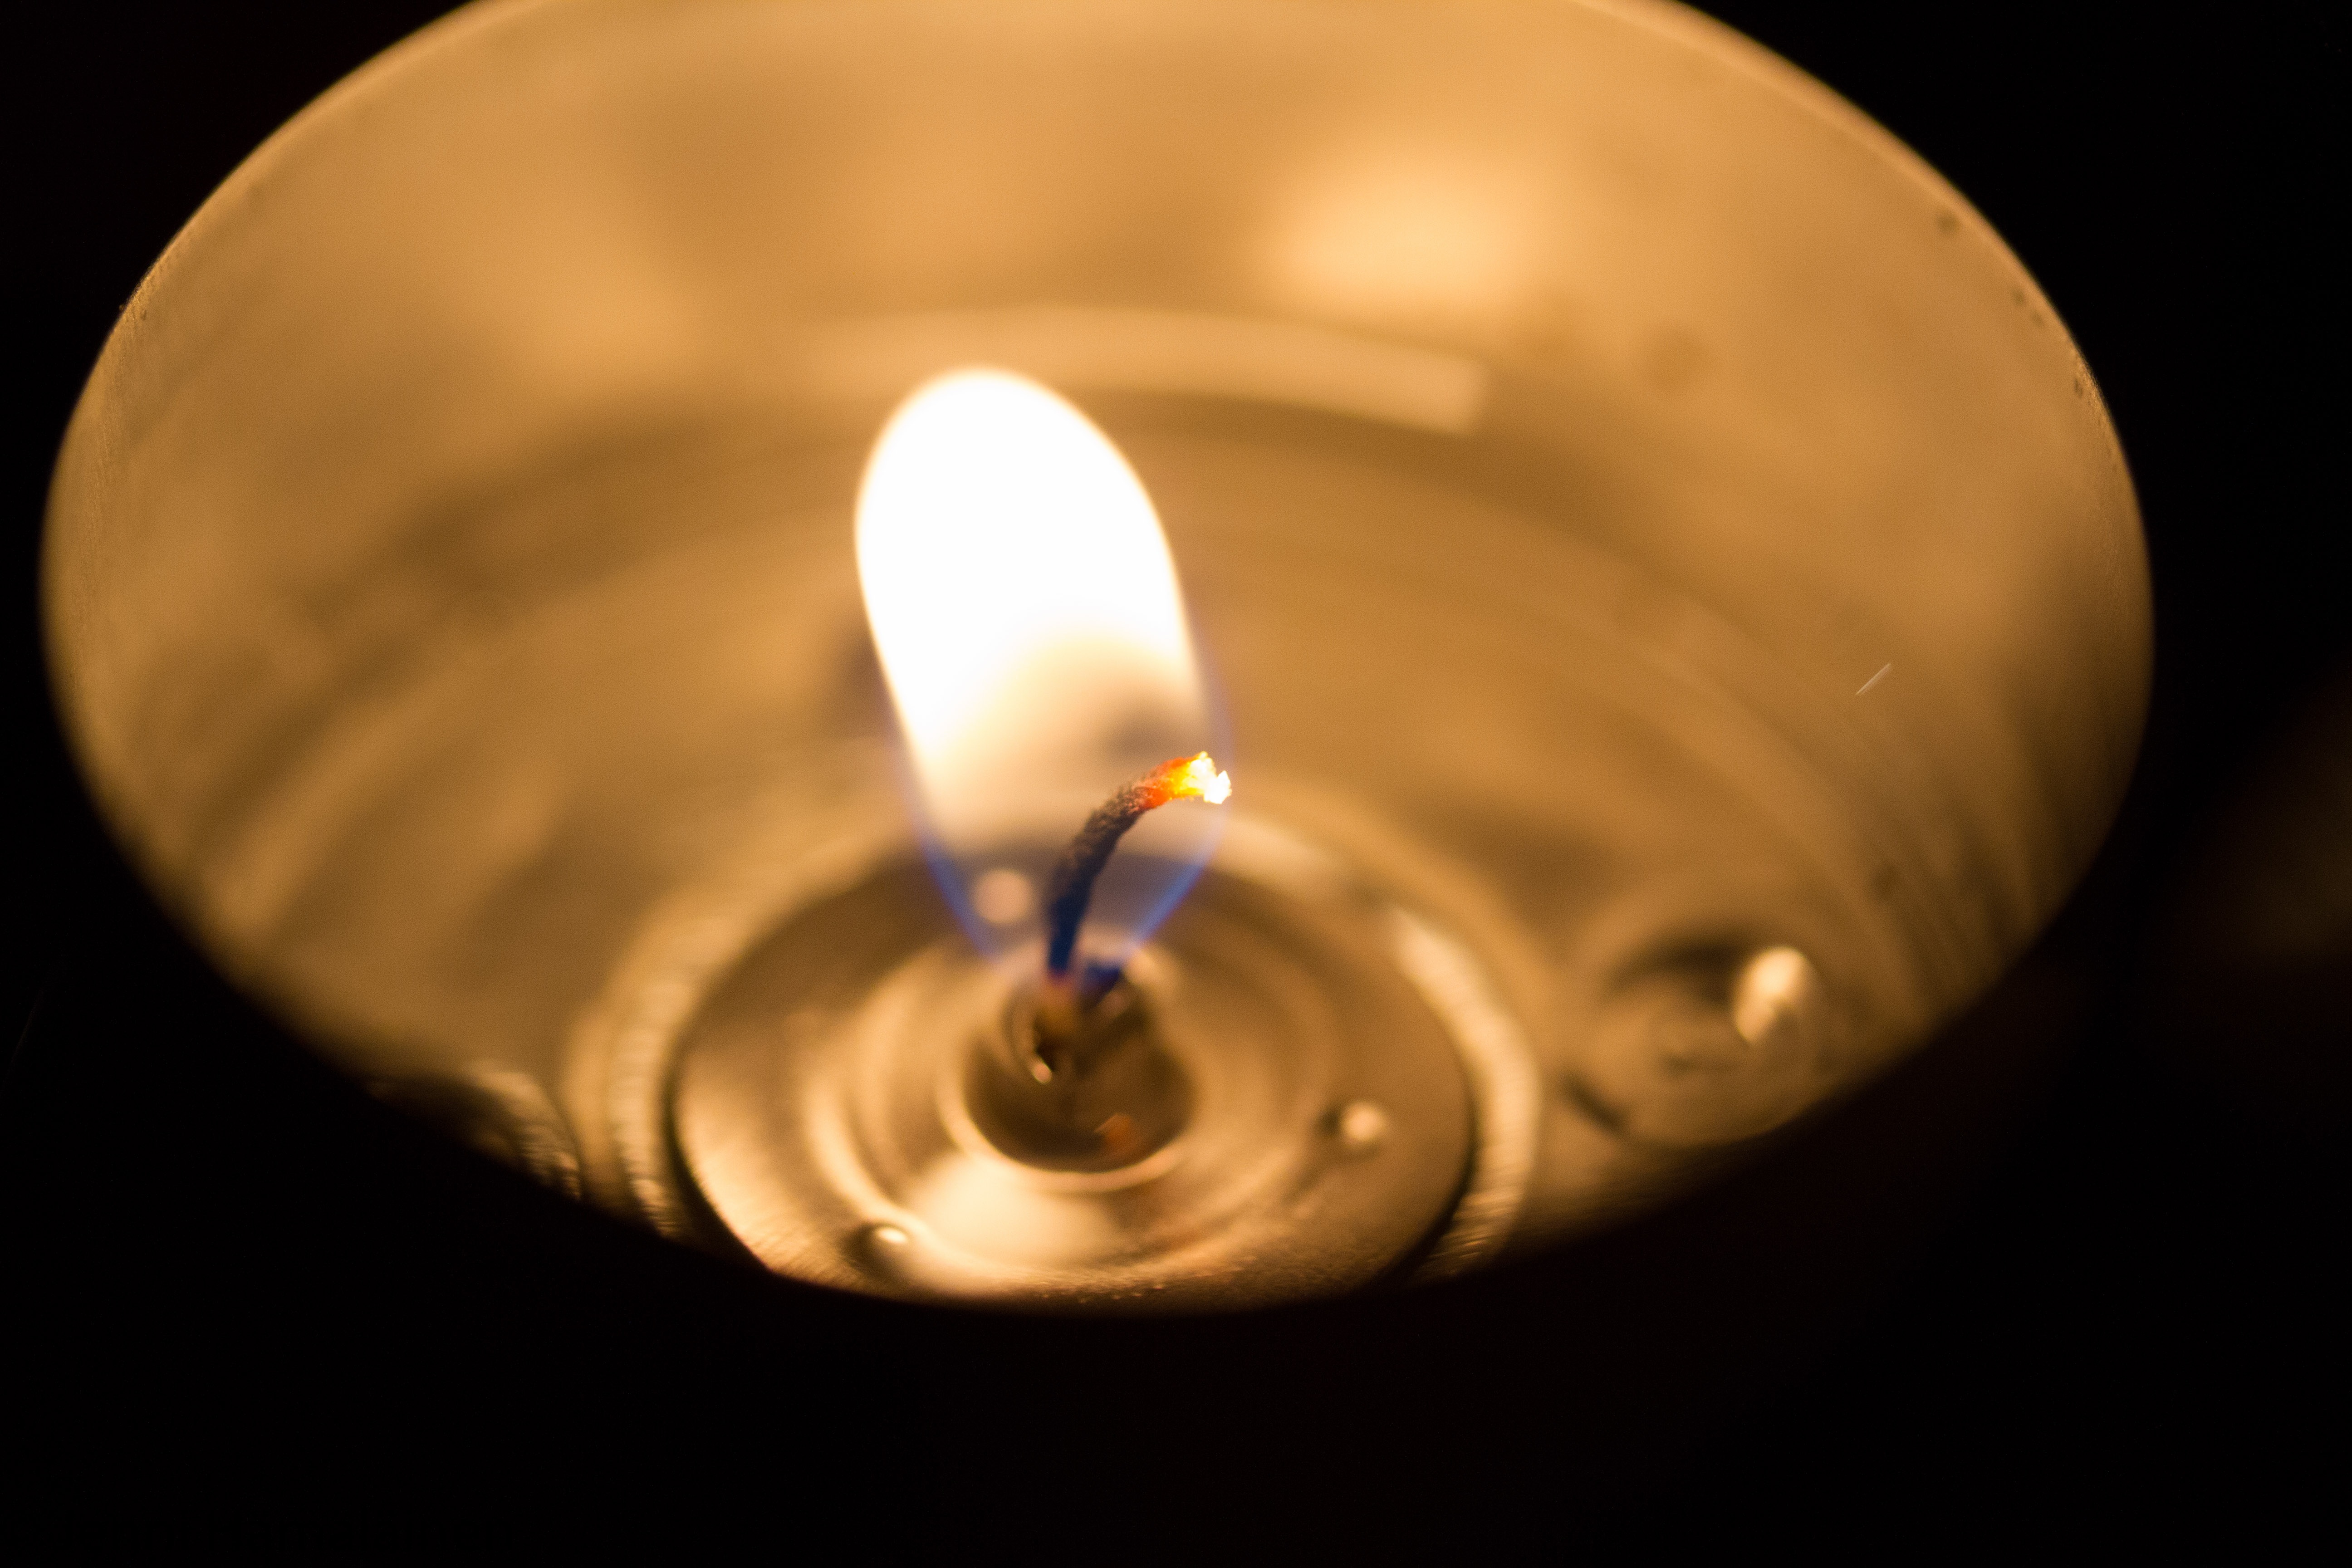
drop, light, photography, reflection, flame, fire, darkness, candle, lighting, circle, close up, light fixture, sphere, flames, macro photography, cymbal, incandescent light bulb